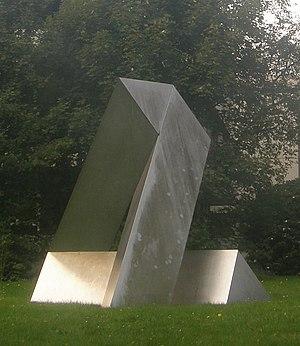
Jan Meyer-Rogge est un sculpteur allemand.